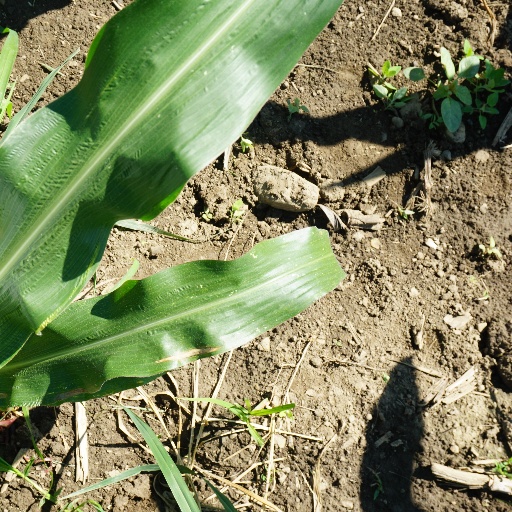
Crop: maize; corn